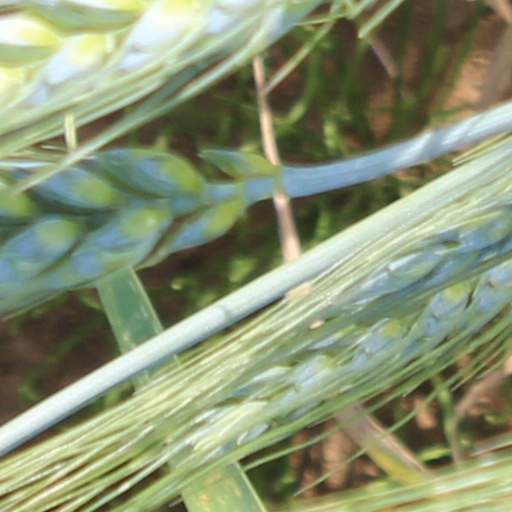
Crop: wheat